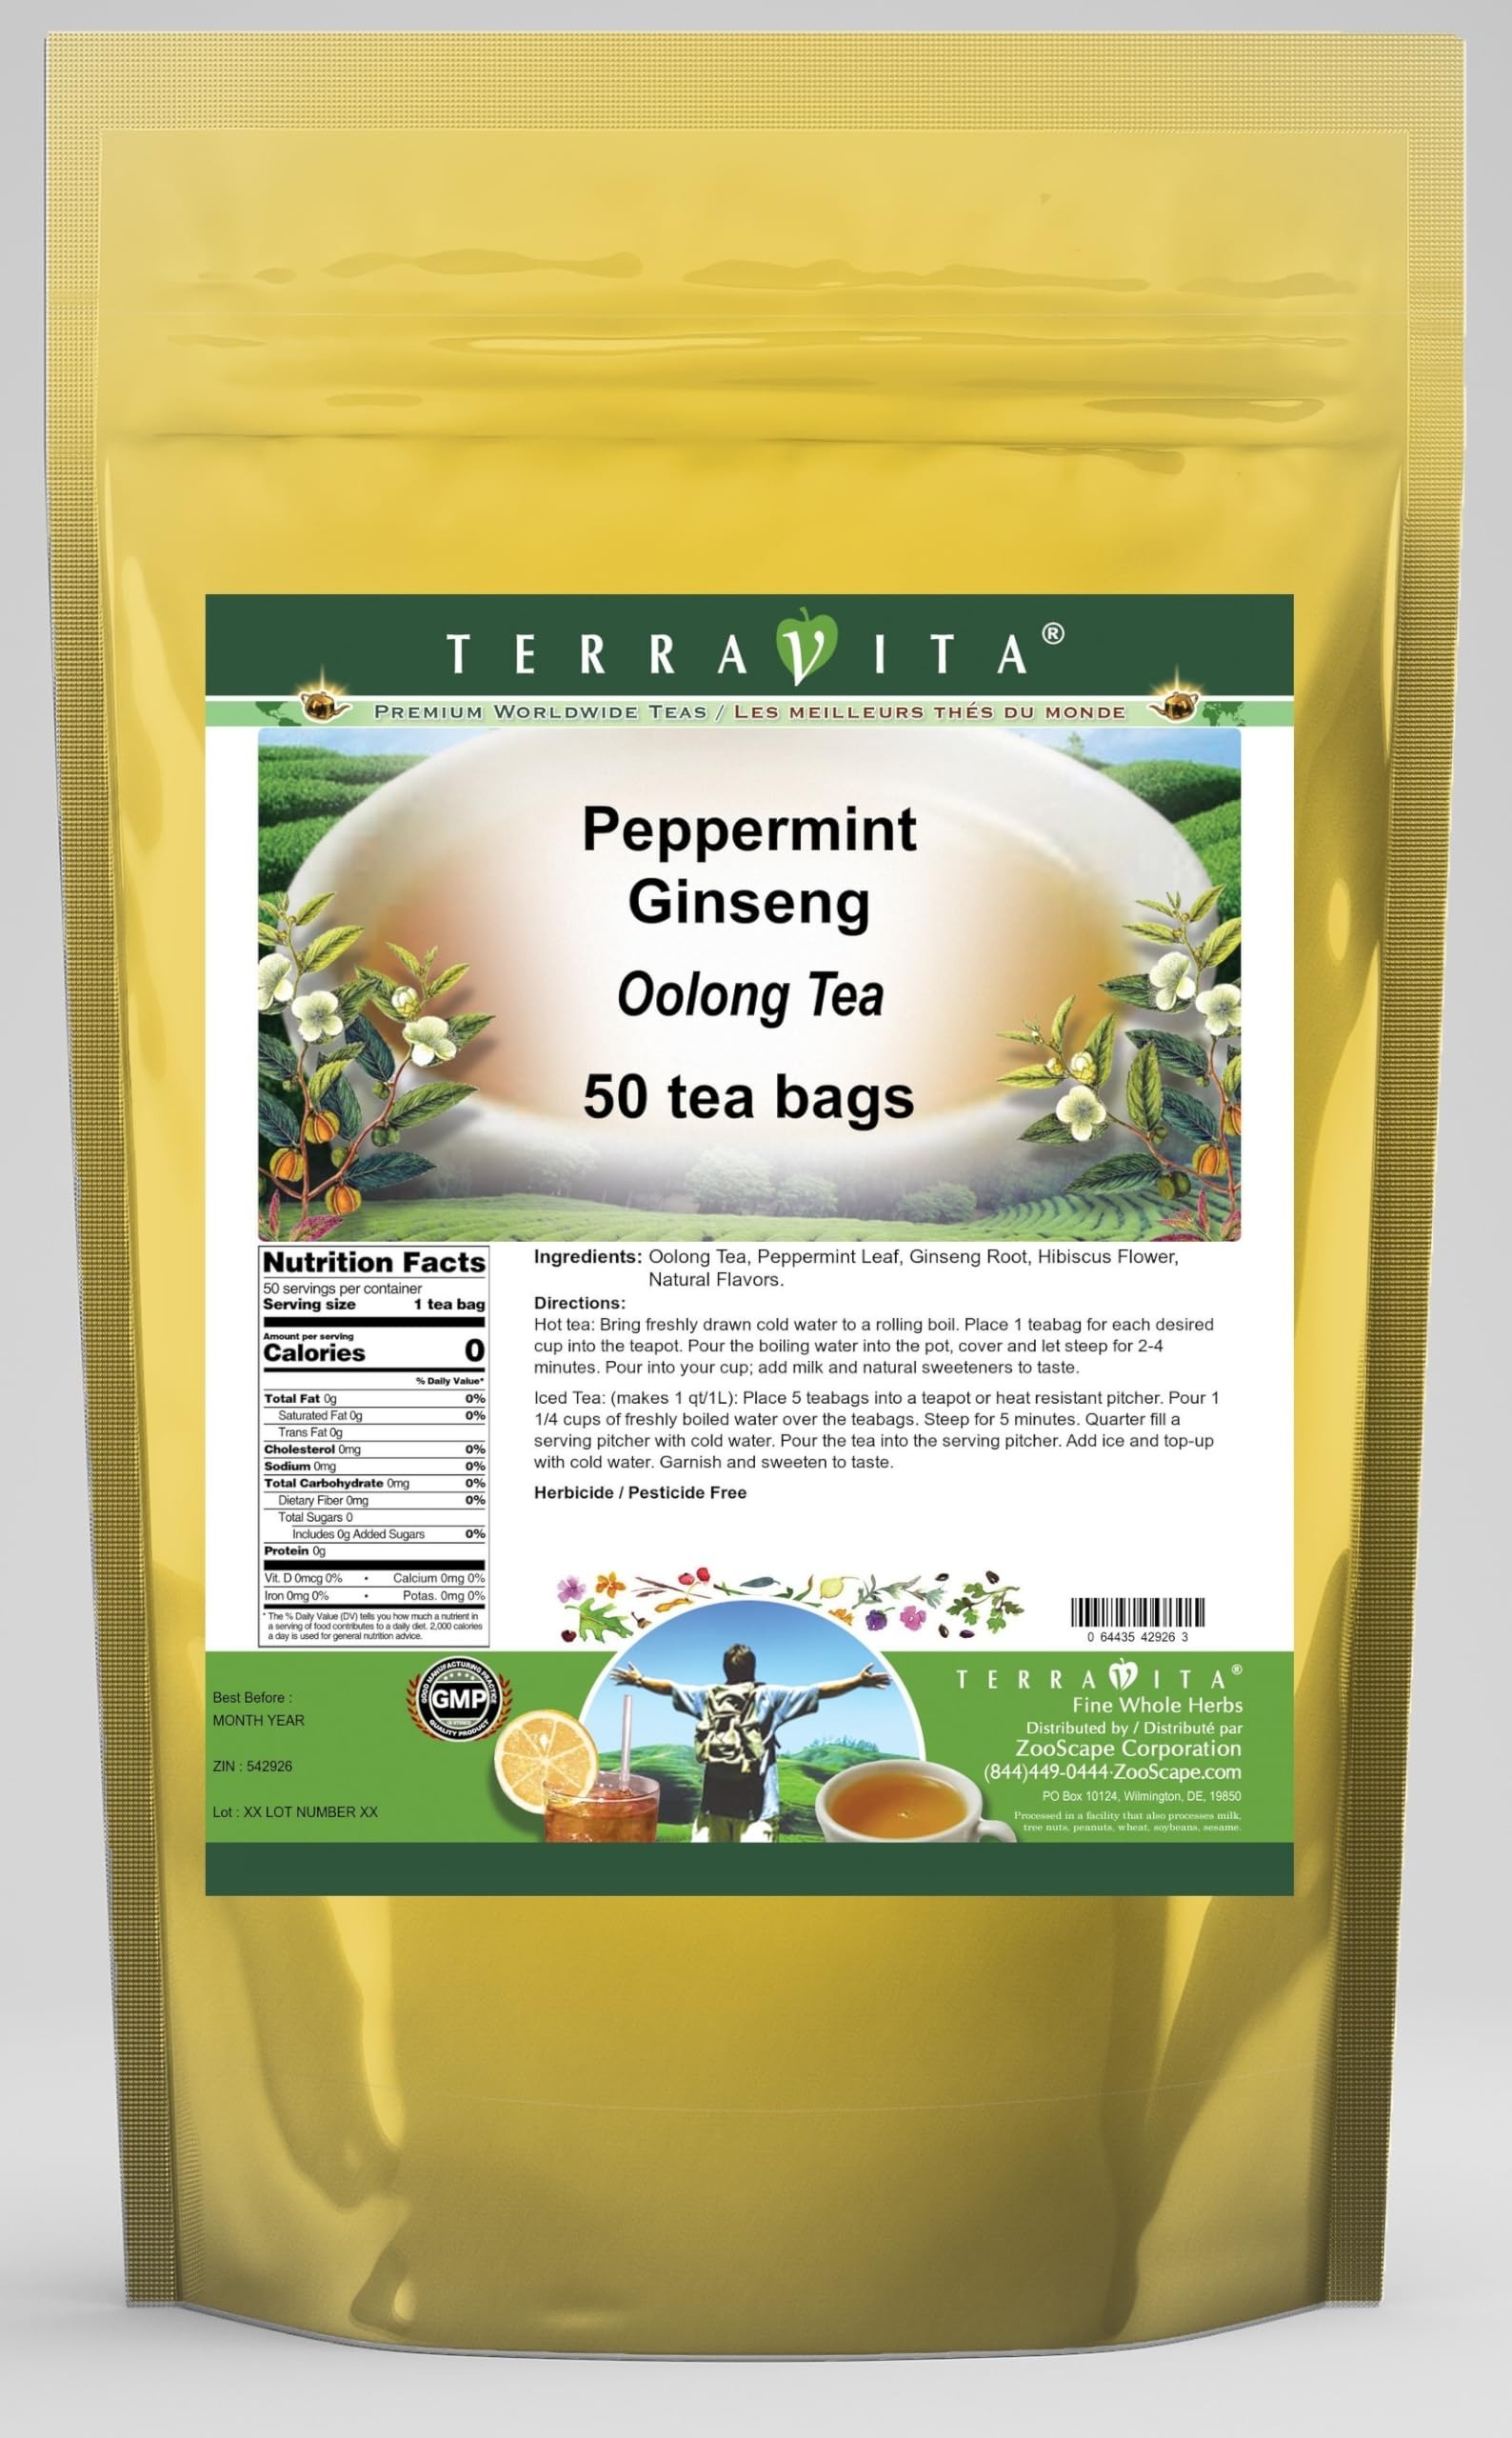
Item Name: Peppermint Ginseng Oolong Tea (50 tea bags, ZIN: 542926) - 2 Pack
Bullet Point 1: Our Peppermint Ginseng Oolong Tea is a luxurious flavored Oolong tea with Peppermint Leaf, Ginseng Root and Hibiscus Flower that you can enjoy hot or cold! The Peppermint Ginseng flavor and aroma is wonderful! - Ingredients: Oolong tea, Peppermint Leaf, Ginseng Root, Hibiscus Flower and Natural Peppermint Ginseng Flavor.
Bullet Point 2: No fillers.
Bullet Point 3: Manufacturer: TerraVita
Bullet Point 4: Size: 50 tea bags
Bullet Point 5: Oolong Tea Bags - Packed in a convenient upright pouch!
Product Description: Our Peppermint Ginseng Oolong Tea is a luxurious flavored Oolong tea with Peppermint Leaf, Ginseng Root and Hibiscus Flower that you can enjoy hot or cold! The Peppermint Ginseng flavor and aroma is wonderful! - Ingredients: Oolong tea, Peppermint Leaf, Ginseng Root, Hibiscus Flower and Natural Peppermint Ginseng Flavor. - Hot tea brewing method: Bring freshly drawn cold water to a rolling boil. Place 1 teabag for each desired cup into the teapot. Pour the boiling water into the pot, cover and let steep for 2-4 minutes. Pour into your cup; add milk and natural sweeteners to taste. - Iced tea brewing method: (to make 1 liter/quart): Place 5 teabags into a teapot or heat resistant pitcher. Pour 1 1/4 cups of freshly boiled water over the teabags. Steep for 5 minutes. Quarter fill a serving pitcher with cold water. Pour the tea into the serving pitcher. Add ice and top-up with cold water. Garnish and sweeten to taste. - TerraVita is an exclusive line of premium-quality, natural source products that use only the finest, purest and most potent ingredients found around the world. TerraVita is hallmarked by the highest possible standards of purity, potency, stability and freshness. All of our products are prepared with the highest elements of quality control, from raw materials through the entire manufacturing process, up to and including the moment that the bottles or bags are sealed for freshness and shipped out to you. Our highest possible standards are certified by independent laboratories and backed by our personal guarantee. - TerraVita exists to meet and ensure your family's health and wellness without the harmful effects of chemicals and health products. We strive to make all of our products affordable and reliable and are constantly searching the market to maintain ou
Value: 100.0
Unit: Count

Price: 38.54